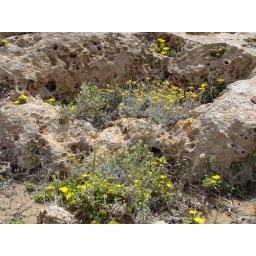
flowers growing in dells of the rocks